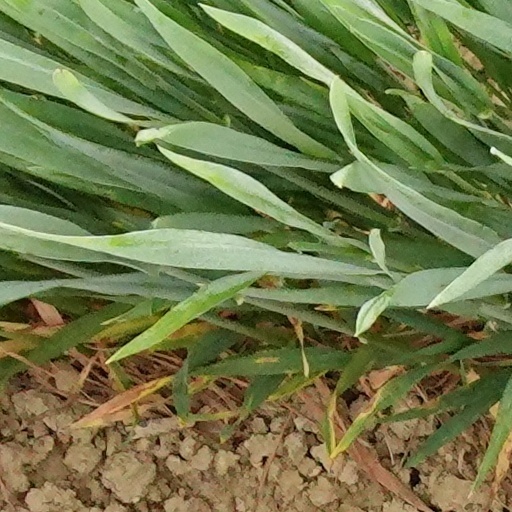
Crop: wheat